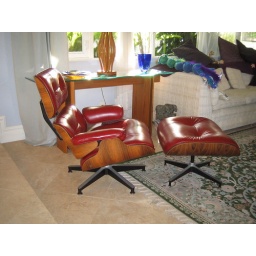
Eames chair in red leather